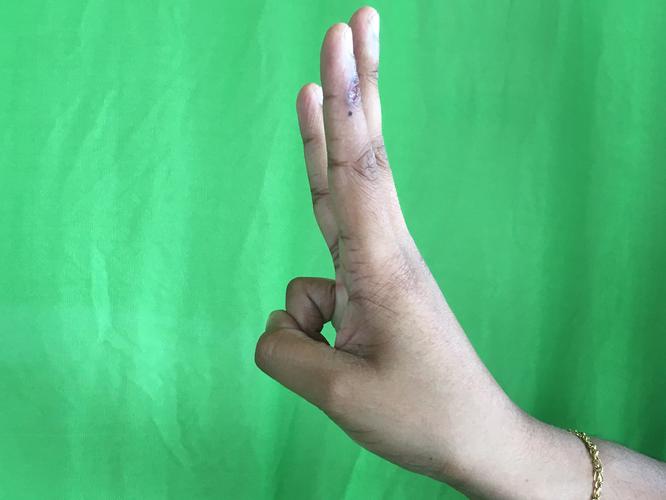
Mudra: Trishulam
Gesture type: single_hand